Walhalla, Victoria

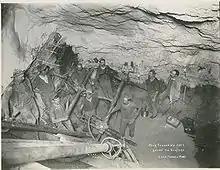
The Long Tunnel Mine about 1910

Long Tunnel Extended Mine (LTEM) was one of the richest mines of Walhalla. The main gold-bearing reef in Walhalla is called Cohens reef. The LTEM mine was started by Hercules United Gold Co. in 1863. After eight years, the company collapsed after not finding any gold. The mine was then taken over by the Long Tunnel Extended Company in 1871. They looked in the opposite direction and found a profitable part of the reef. This mine soon became the second most productive mine in the area (after the Long Tunnel) and in total produced 13,695 kg of gold before it closed in 1911. Overall, the Long Tunnel Extended Mine was Victoria’s fifth largest gold mine during the colonial era.